Breezeway (car)

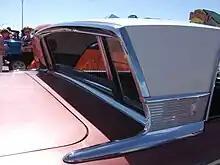
A breezeway rear window on a 1963 Mercury Monterey

Breezeway is a term for a vertical or reverse-slanted, power-operated retractable rear window on sedans. Intended to provide through ventilation. It first appeared on the 1957-1958 Mercury Turnpike Cruisers and the 1958–1960 Continental Mark III, IV, & V. After a break it reappeared on some 1963–1968 full-size Mercurys, including some Park Lanes, Montclairs, and Montereys.